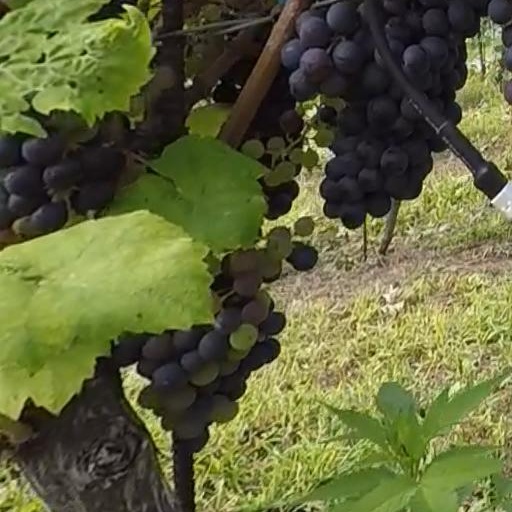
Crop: grape